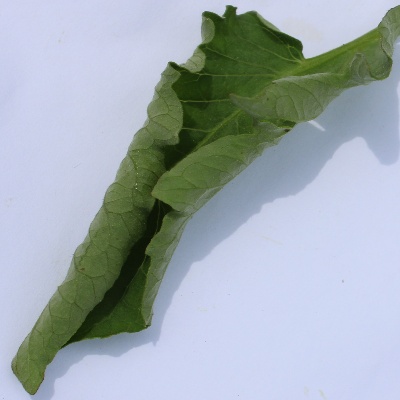
Crop: Tomato
Condition: leaf curl